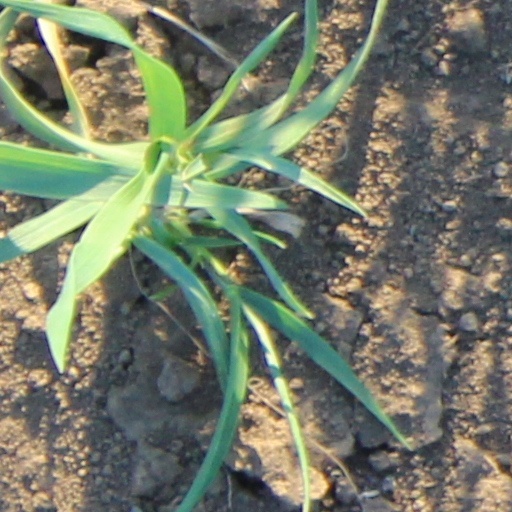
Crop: wheat